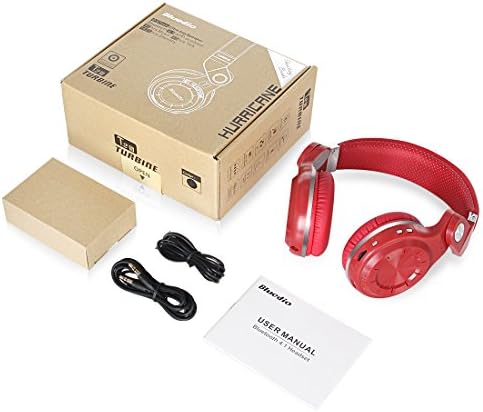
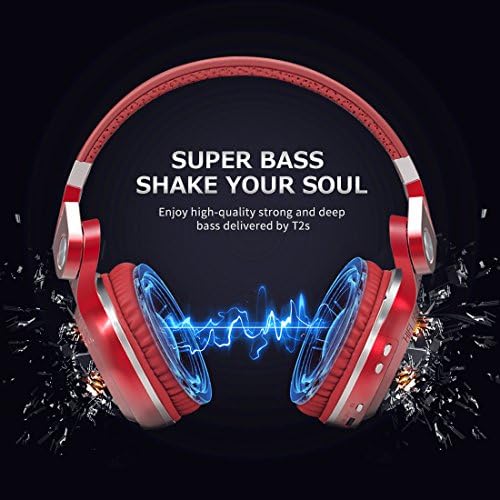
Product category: headphones
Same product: yes